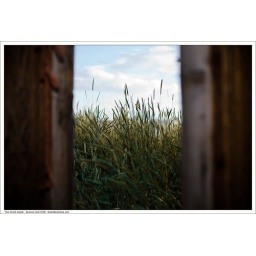
View of tall grass from inside abandoned chicken coop on property off Geneva Road in Orem, Utah